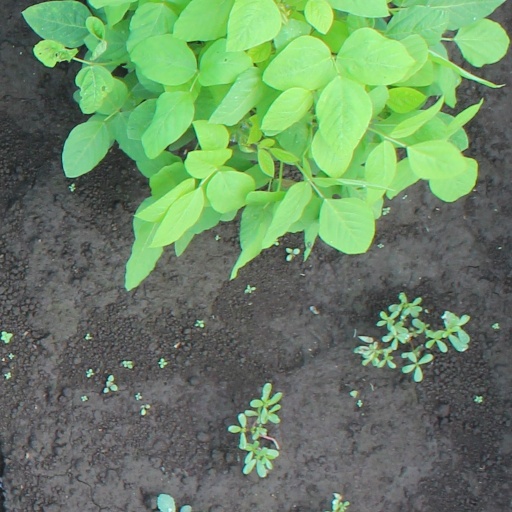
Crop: soybean